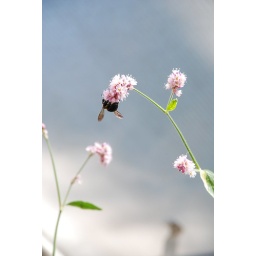
Bee in the green house doing its thing!